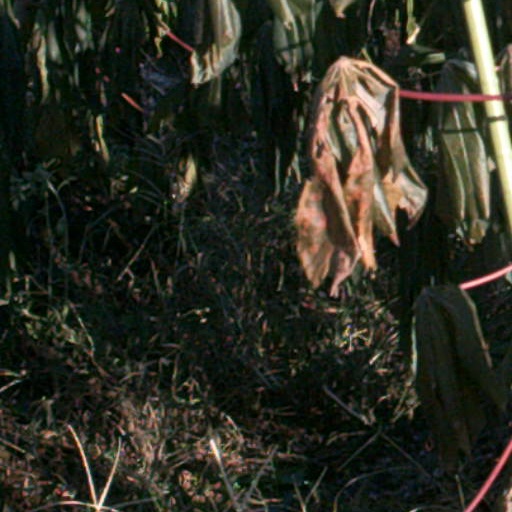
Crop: cassava